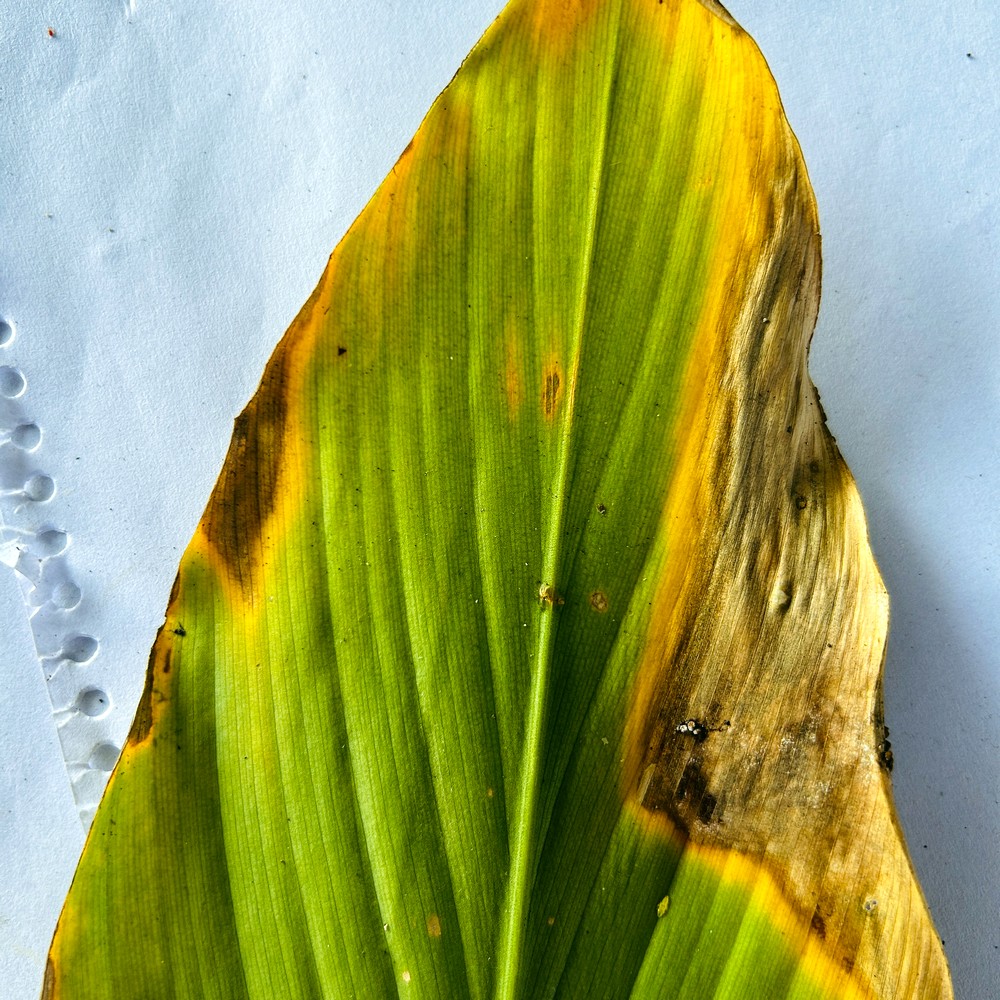
Label: Leaf Blotch